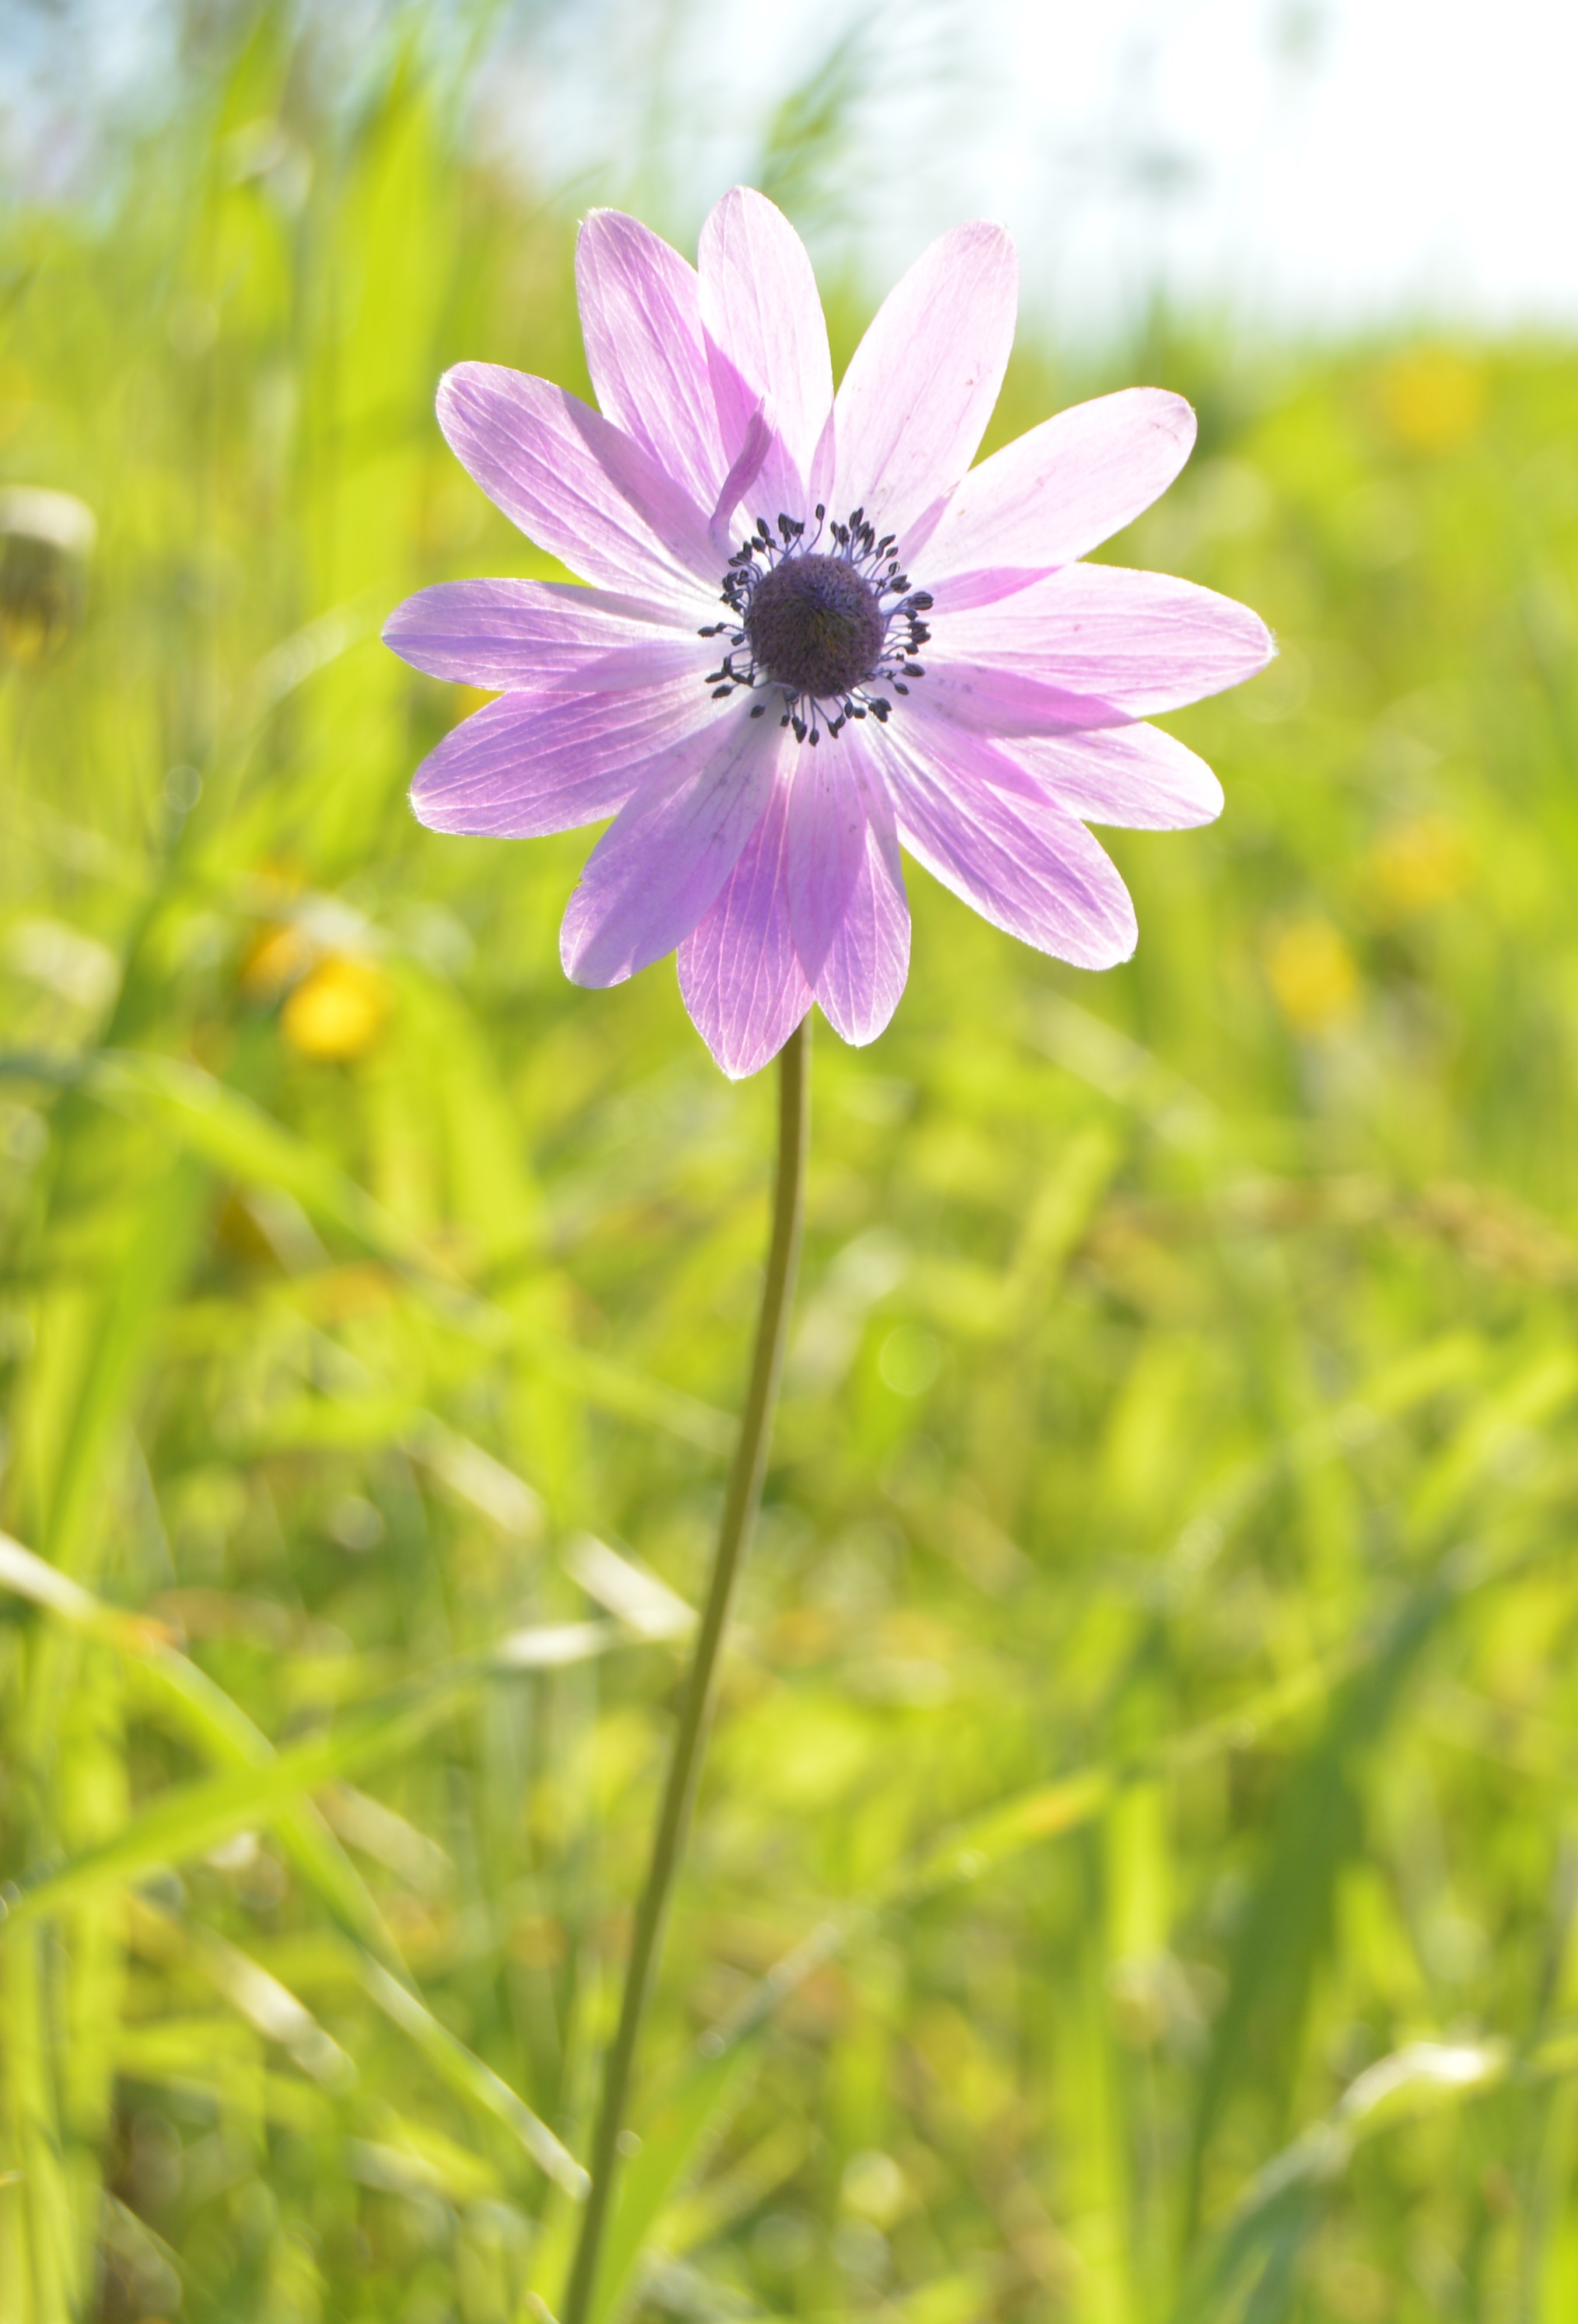
grass, light, plant, sun, field, meadow, prairie, flower, petal, spring, botany, flora, wildflower, colorful flowers, violet, anemone, macro photography, flowering plant, daisy family, oxeye daisy, anemone starry, land plant, garden cosmos